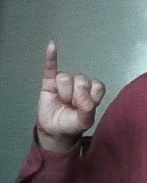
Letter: meem